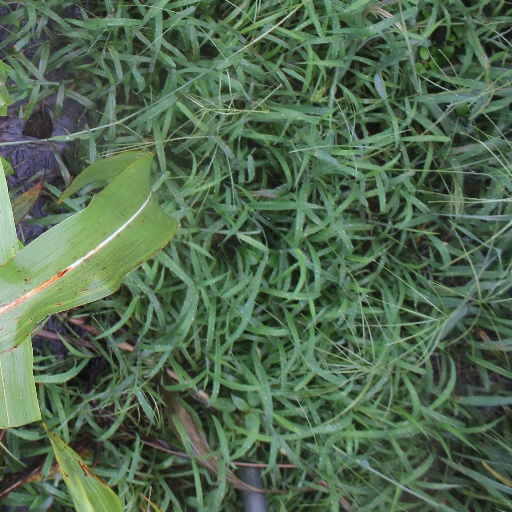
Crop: sorghum